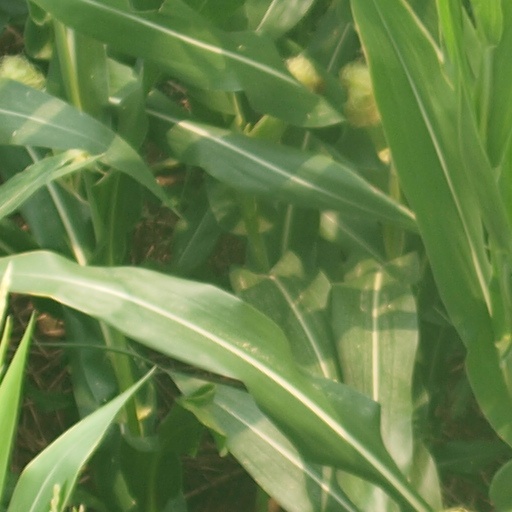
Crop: maize; corn